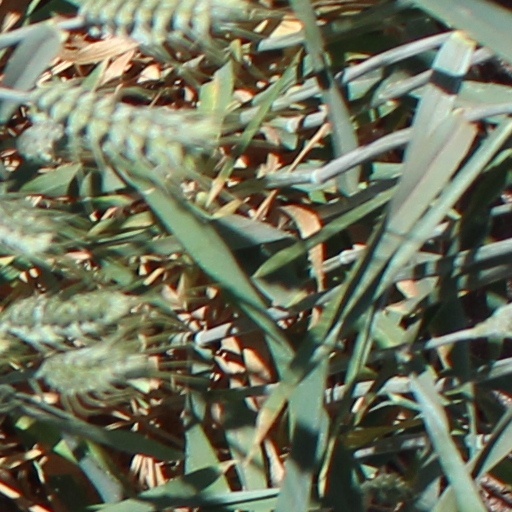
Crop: wheat